Kentucky Utilities

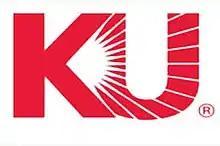
KU logo

Kentucky Utilities (KU) is based in Lexington, Kentucky, and provides electricity to 77 counties in Kentucky. KU also serves five counties in Virginia under the name Old Dominion Power. It is owned by LG&E and KU Energy, LLC, which, in turn, is owned by PPL Corporation.